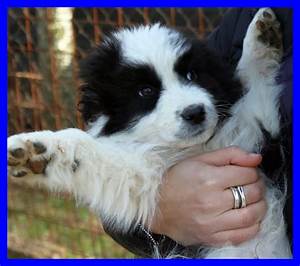
Label: dog